Vera Moore

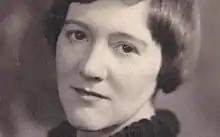

Vera Josephine Moore (1896–1997) was a New Zealand concert pianist. She is considered to be the first New Zealand pianist to gain international recognition.